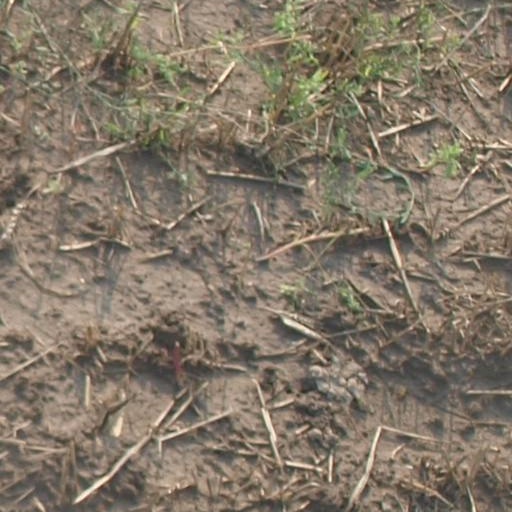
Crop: maize; corn